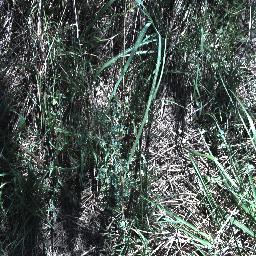
Label: prickly_acacia